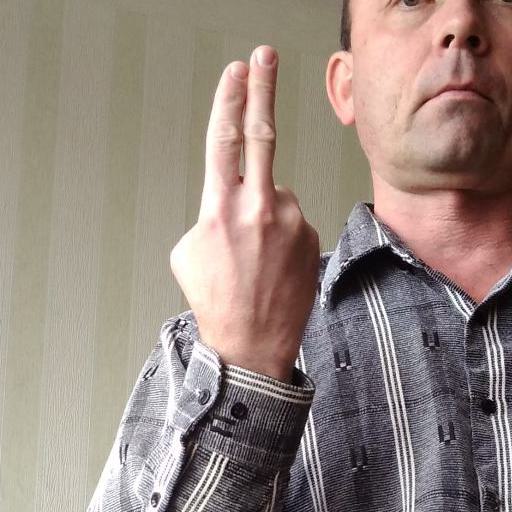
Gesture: two_up_inverted